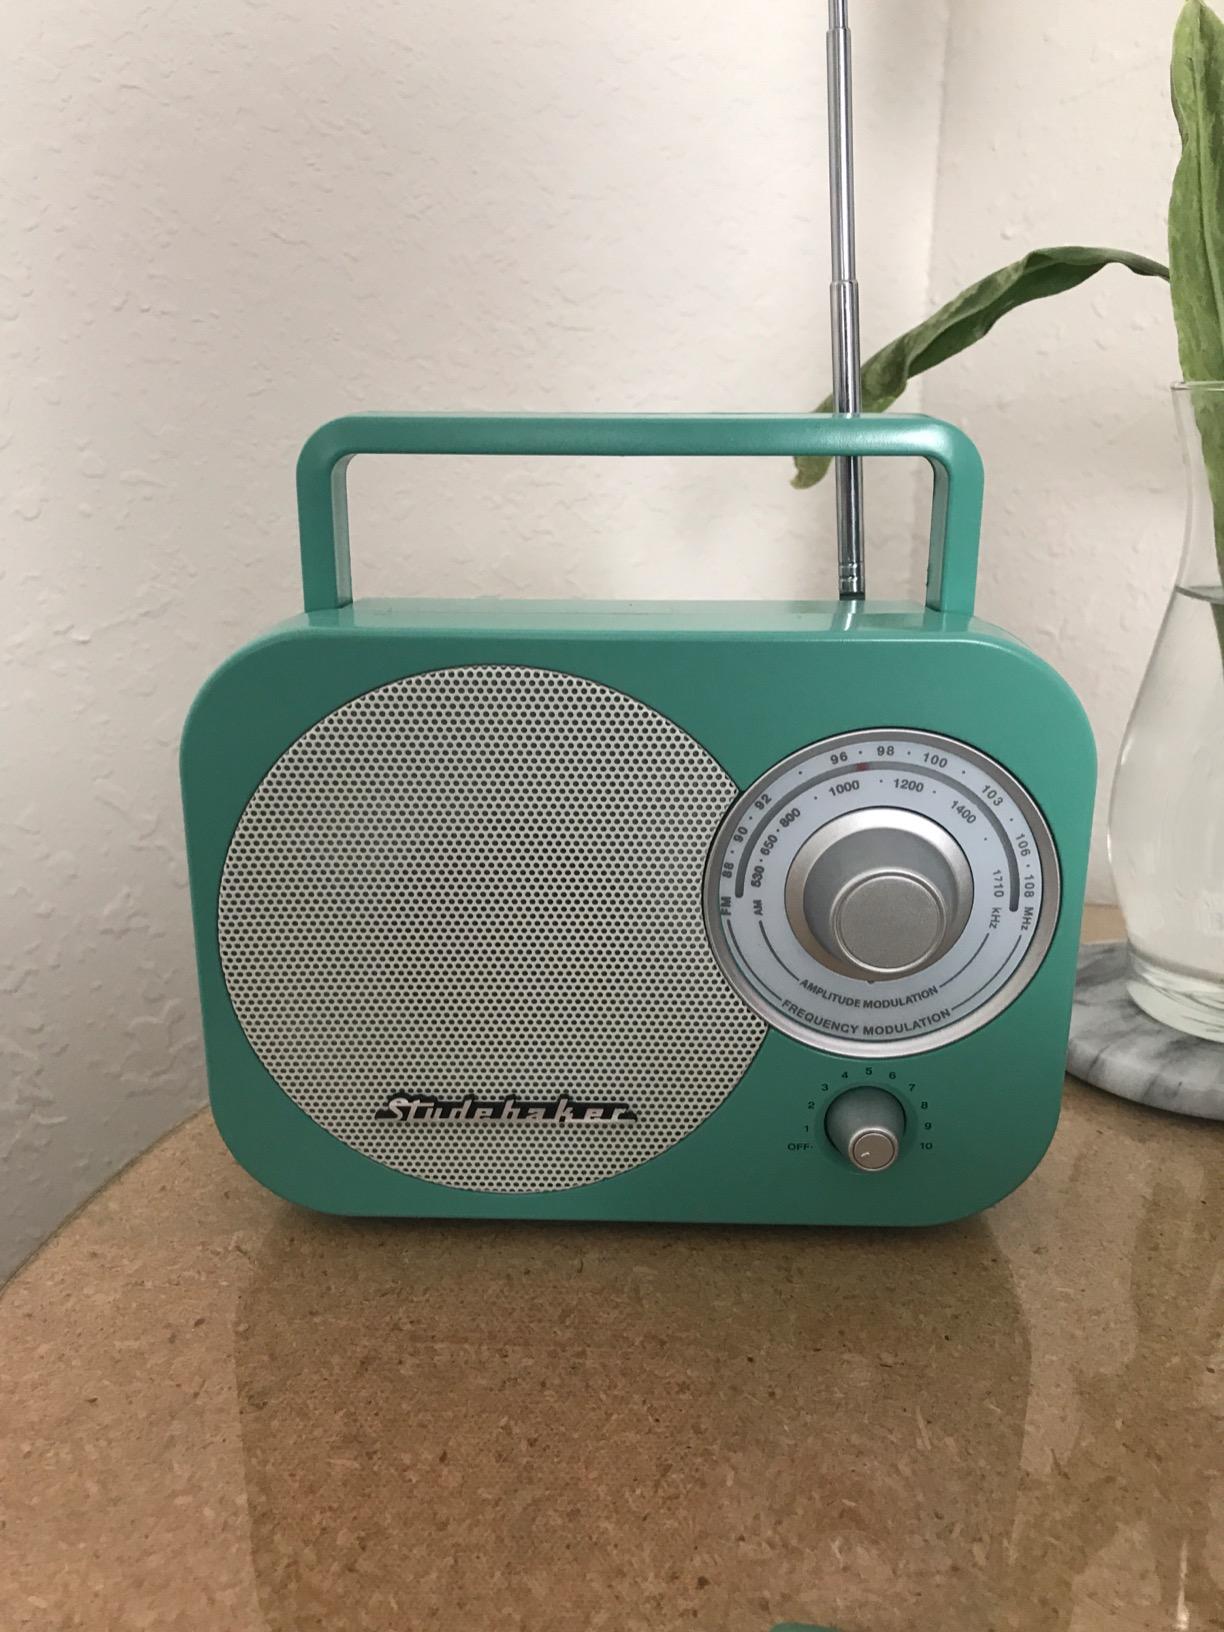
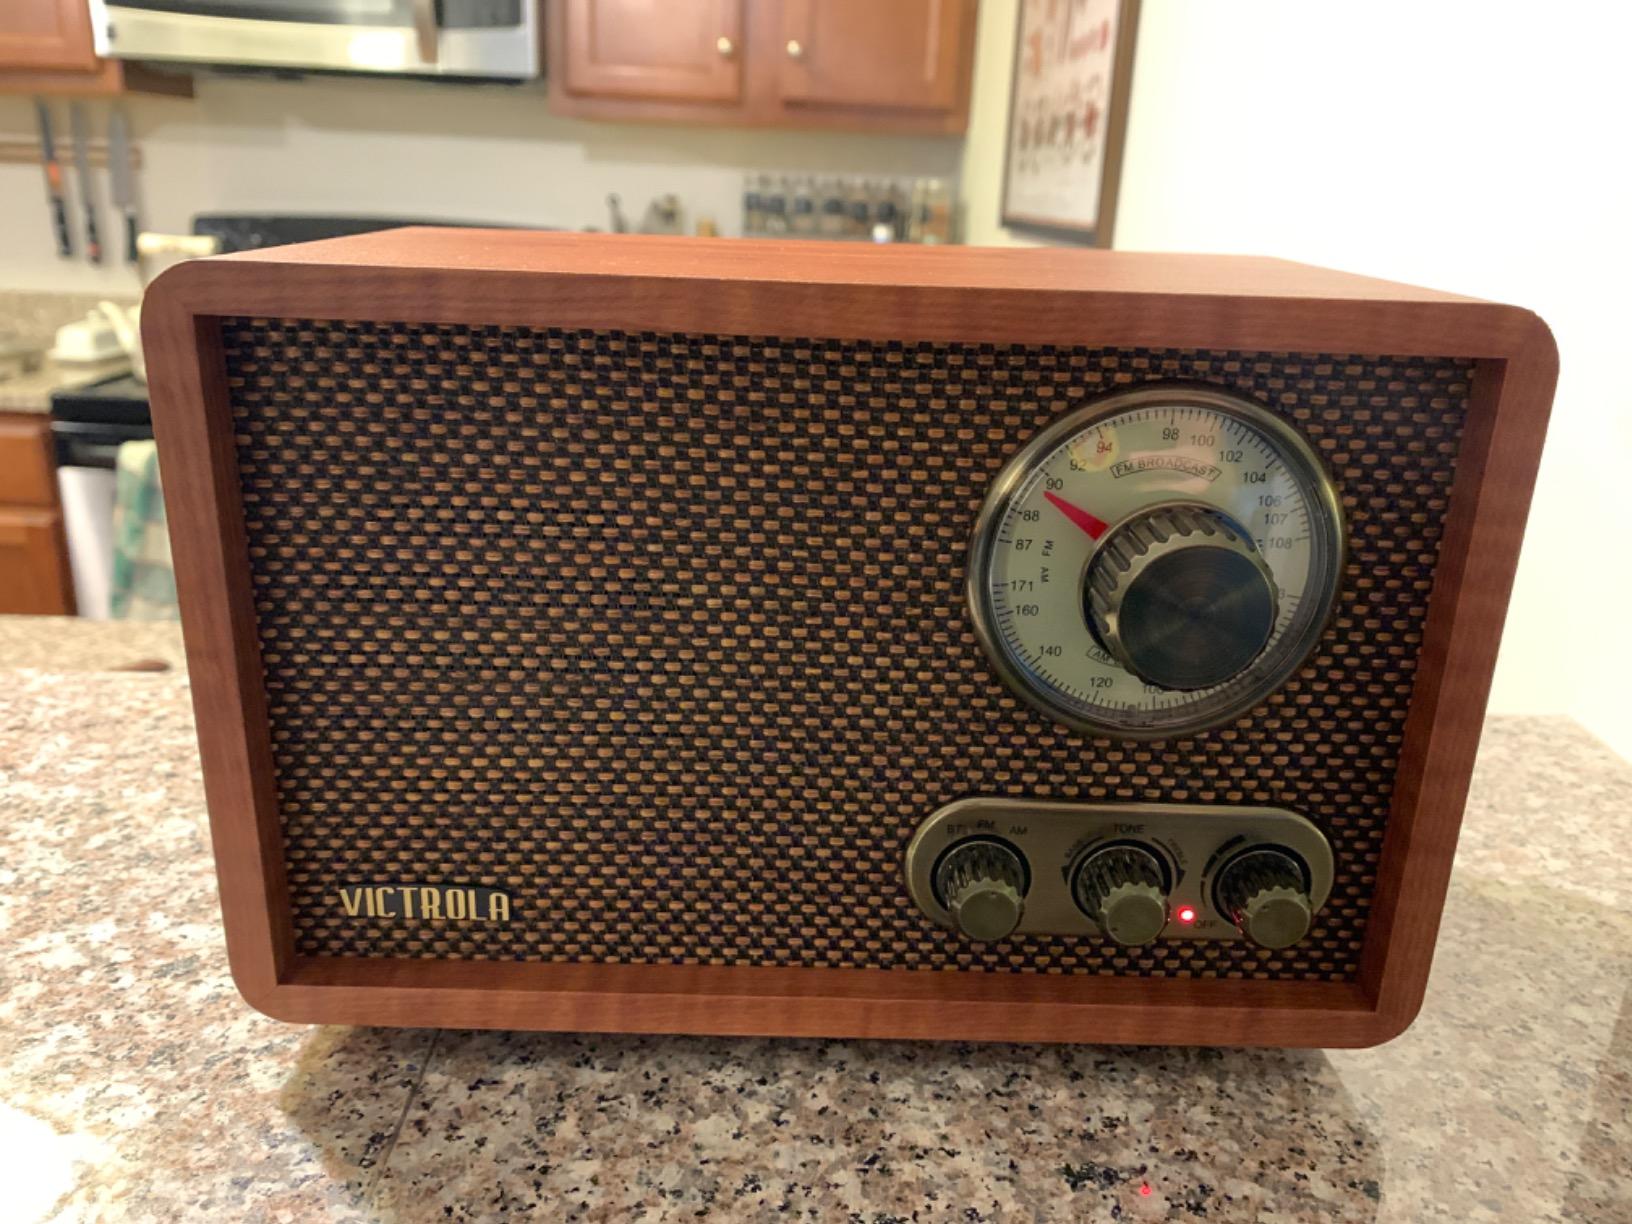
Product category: radio
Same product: no